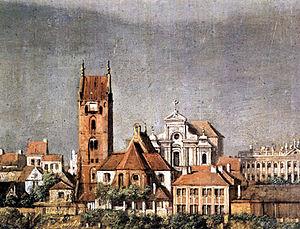
Le palais Sapieha est un château situé à Varsovie en Pologne. Il a été détruit en 1944, puis reconstruit dans les années 1950.